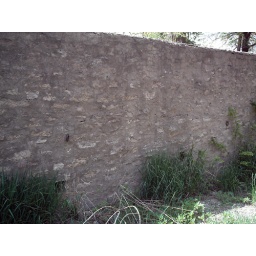
Tie rings in wall at the old barn on the Dale Vawter farm, taken 8 May 2008.